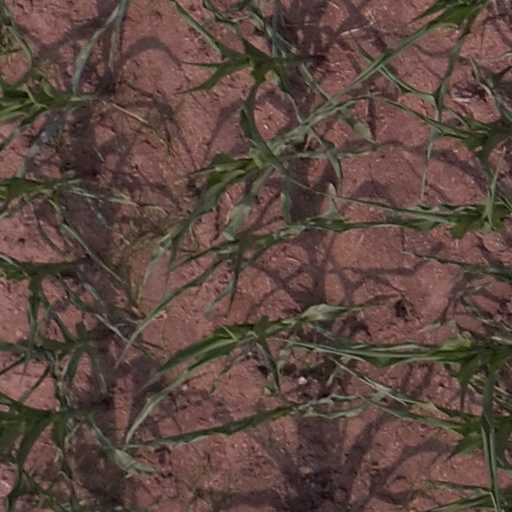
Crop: maize; corn